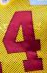
Number: 4